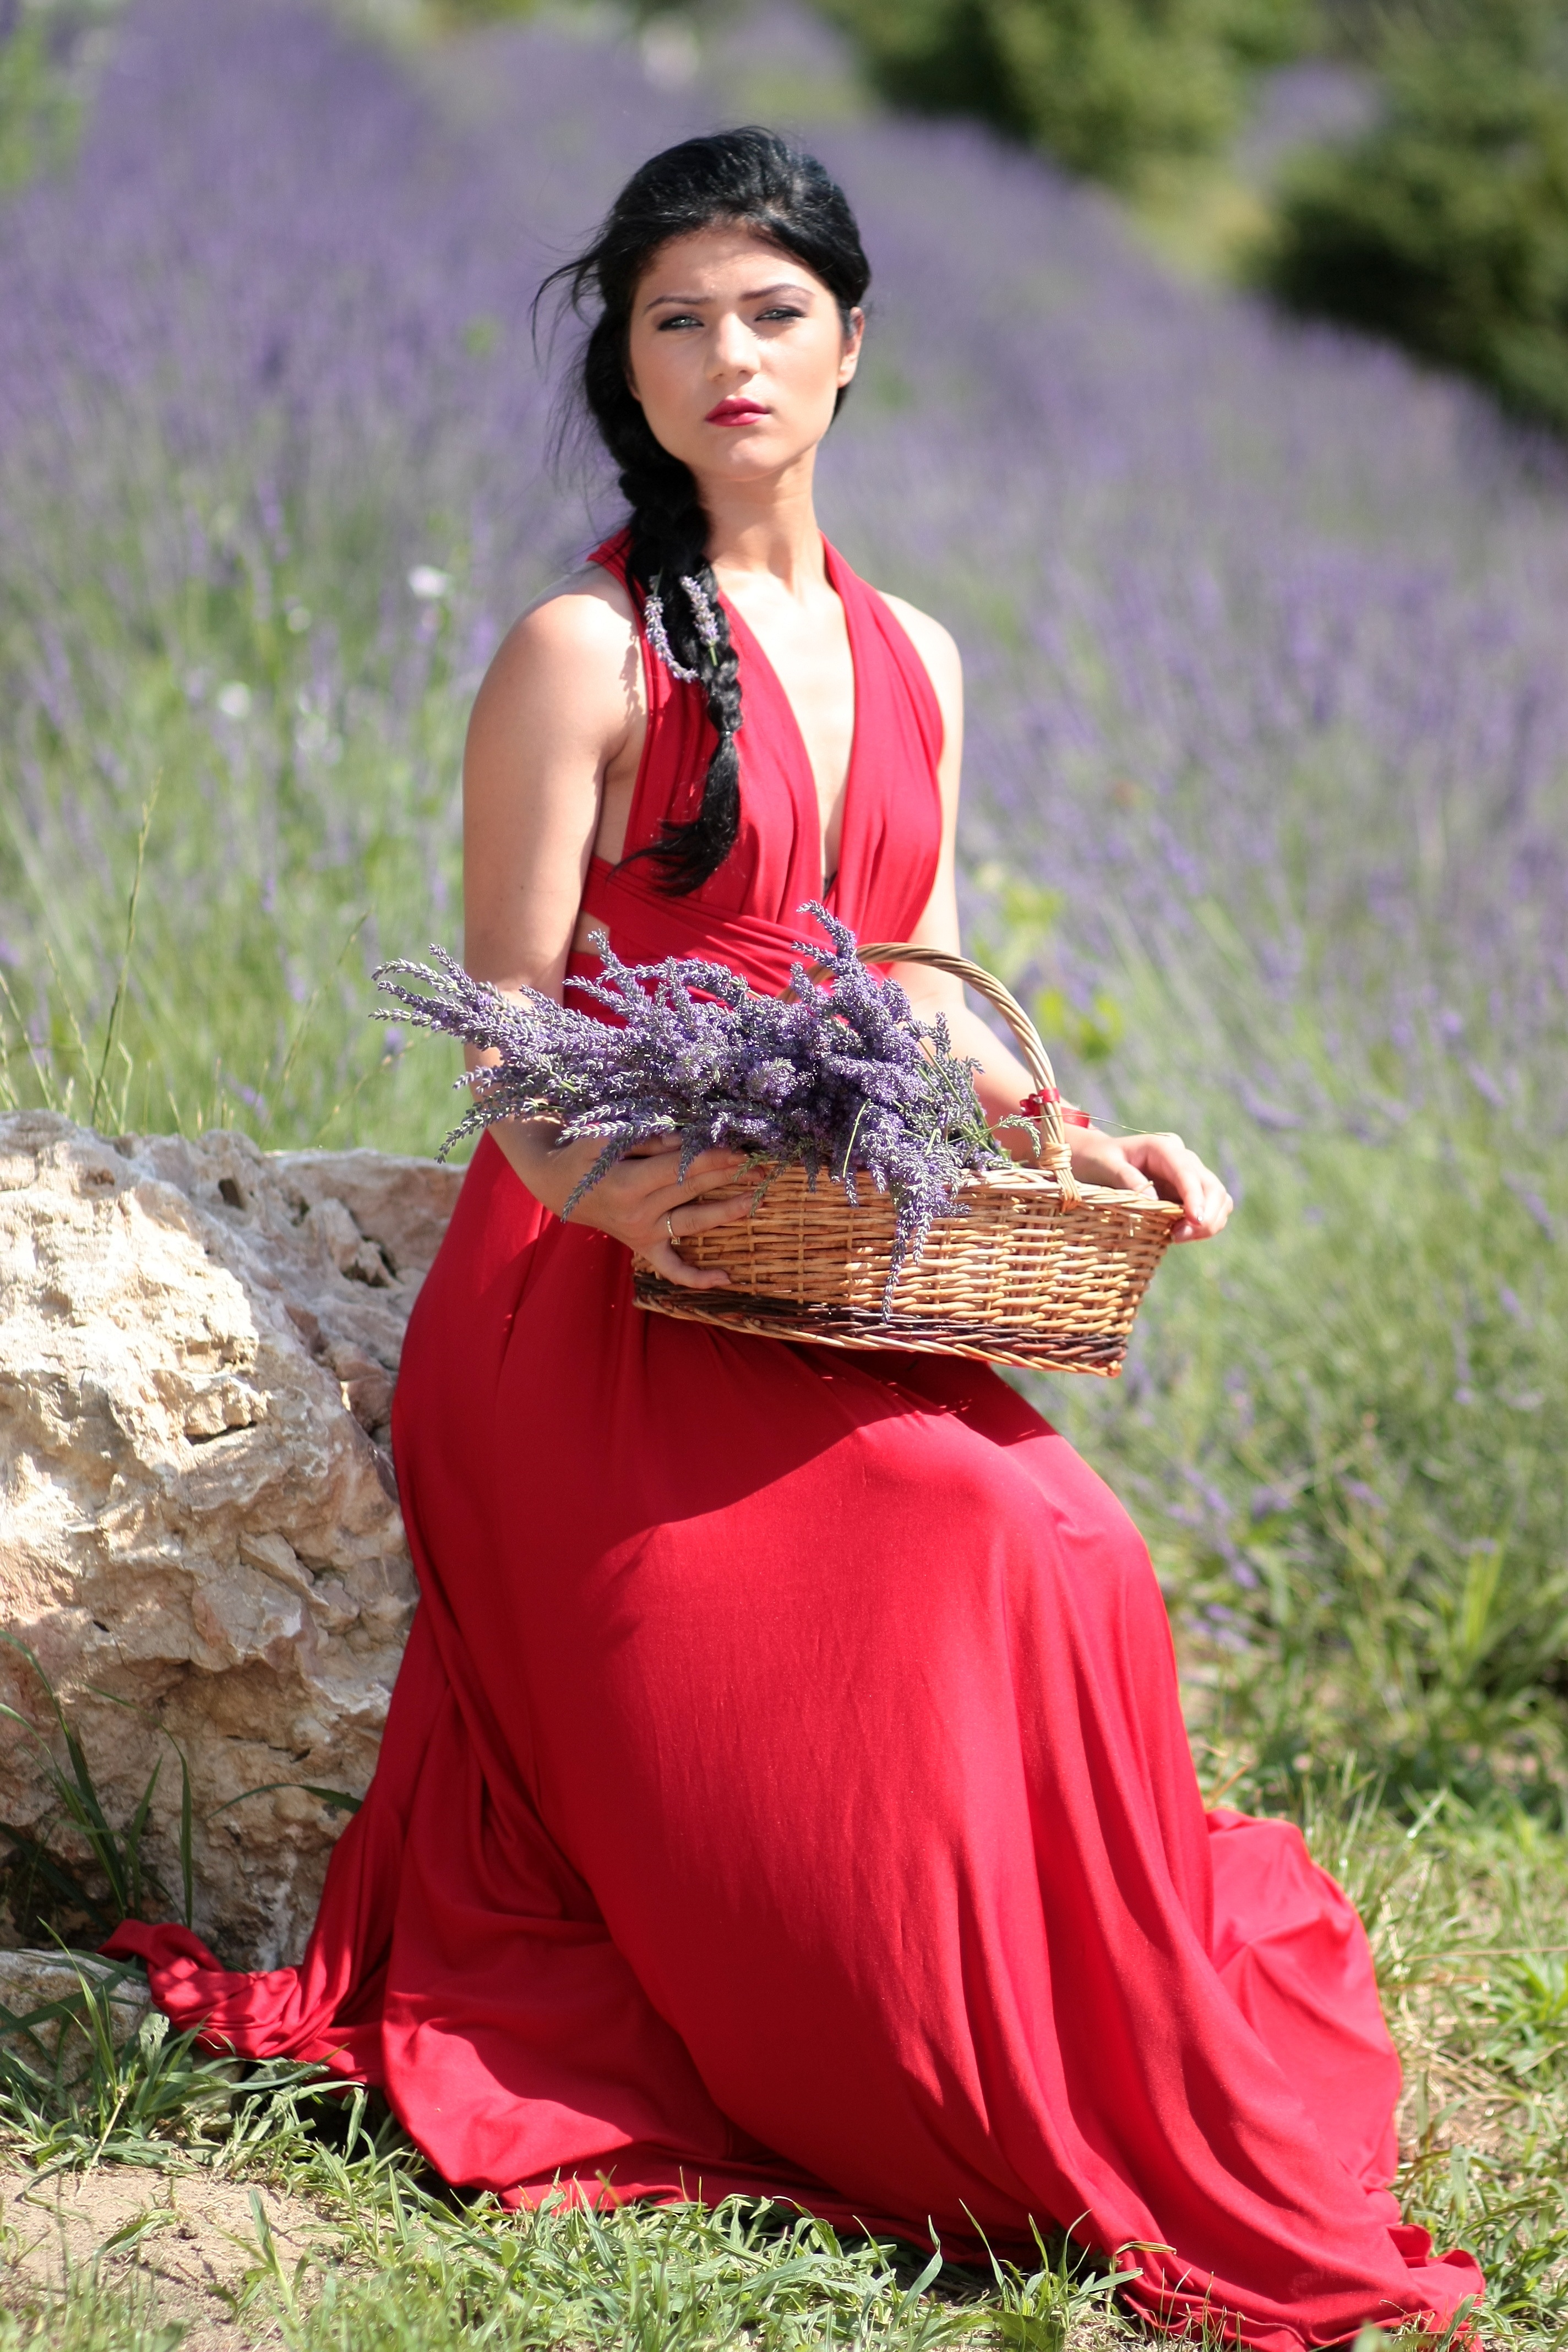
nature, girl, woman, trunk, brunette, model, clothing, lady, lavender, flowers, human body, dress, beauty, gown, blue eyes, abdomen, photo shoot